Irish passport

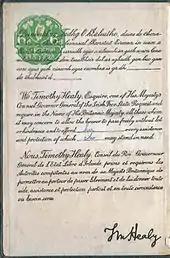

The British Government was not satisfied with this compromise. It instructed its consular and passport officers everywhere that Irish Free State passports were not to be recognised if the holder was not described in the passport as a "British subject". This led to considerable practical difficulty for Irish Free State citizens abroad, with many having to obtain British passports in addition to their Irish Free State passports. The British consular officers would also confiscate the Irish Free State passports, a practice the Irish authorities regarded as "very humiliating".